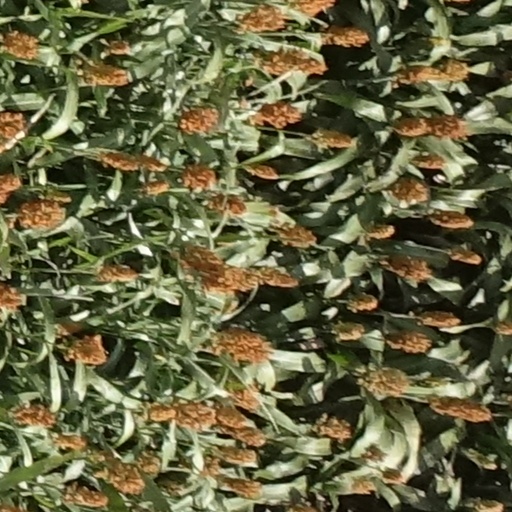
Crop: sorghum